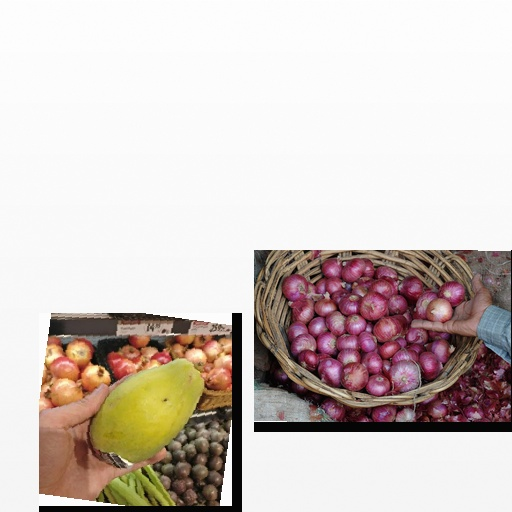
Food items: onion, papaya